Franz Hettinger

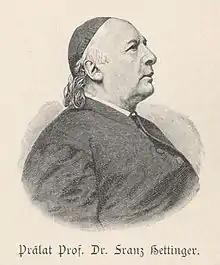
Franz Hettinger.

Franz Hettinger (13 January 1819, at Aschaffenburg – 26 January 1890, at Würzburg) was a German Catholic theologian.